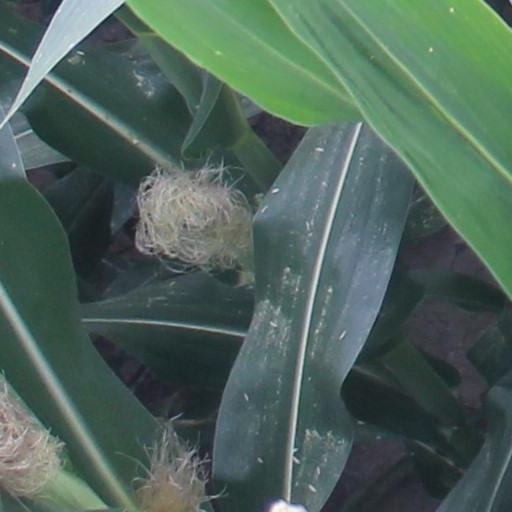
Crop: maize; corn